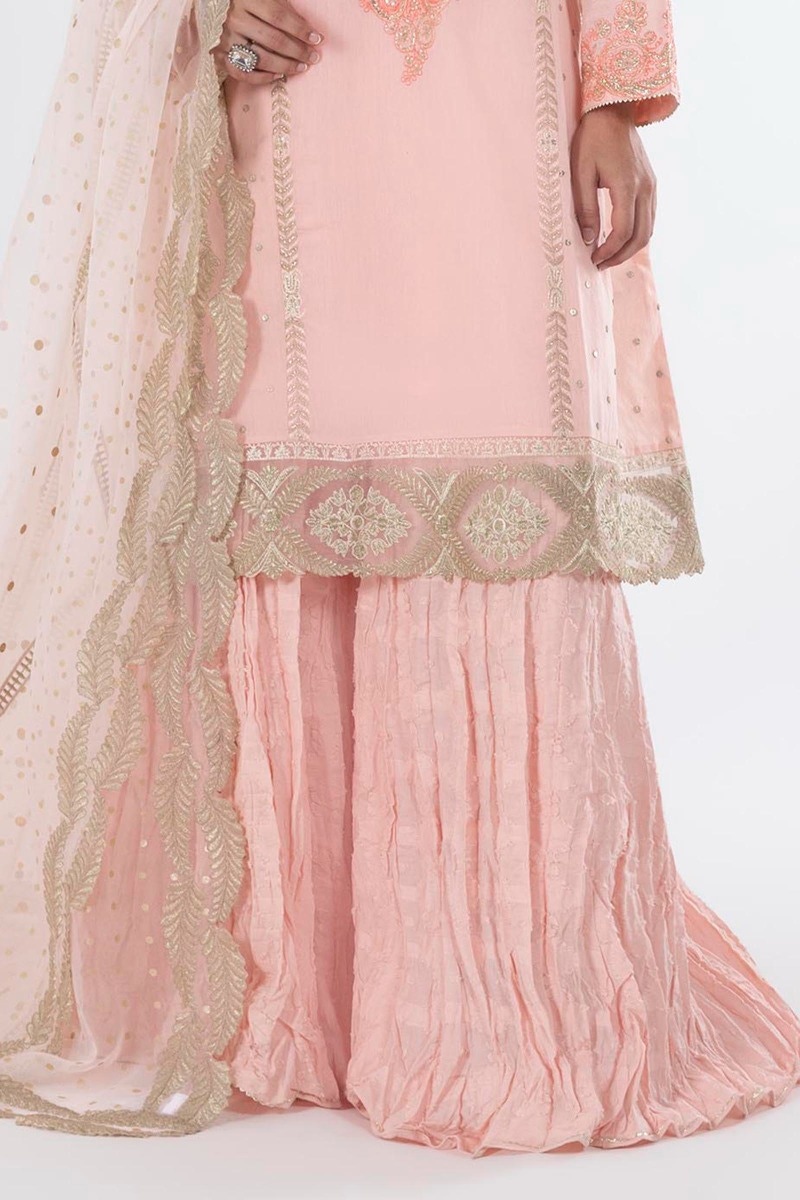
pink gold embroidered georgette sal